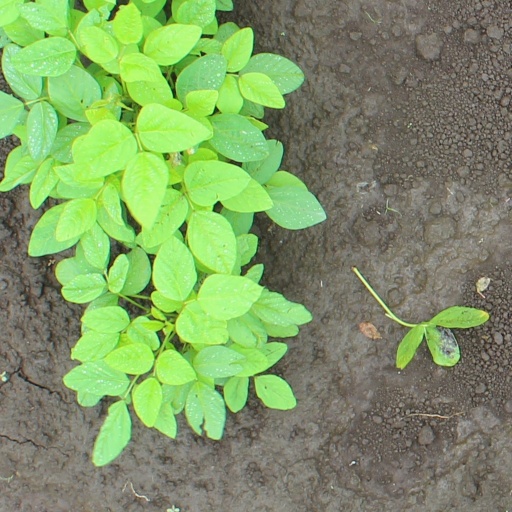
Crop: soybean